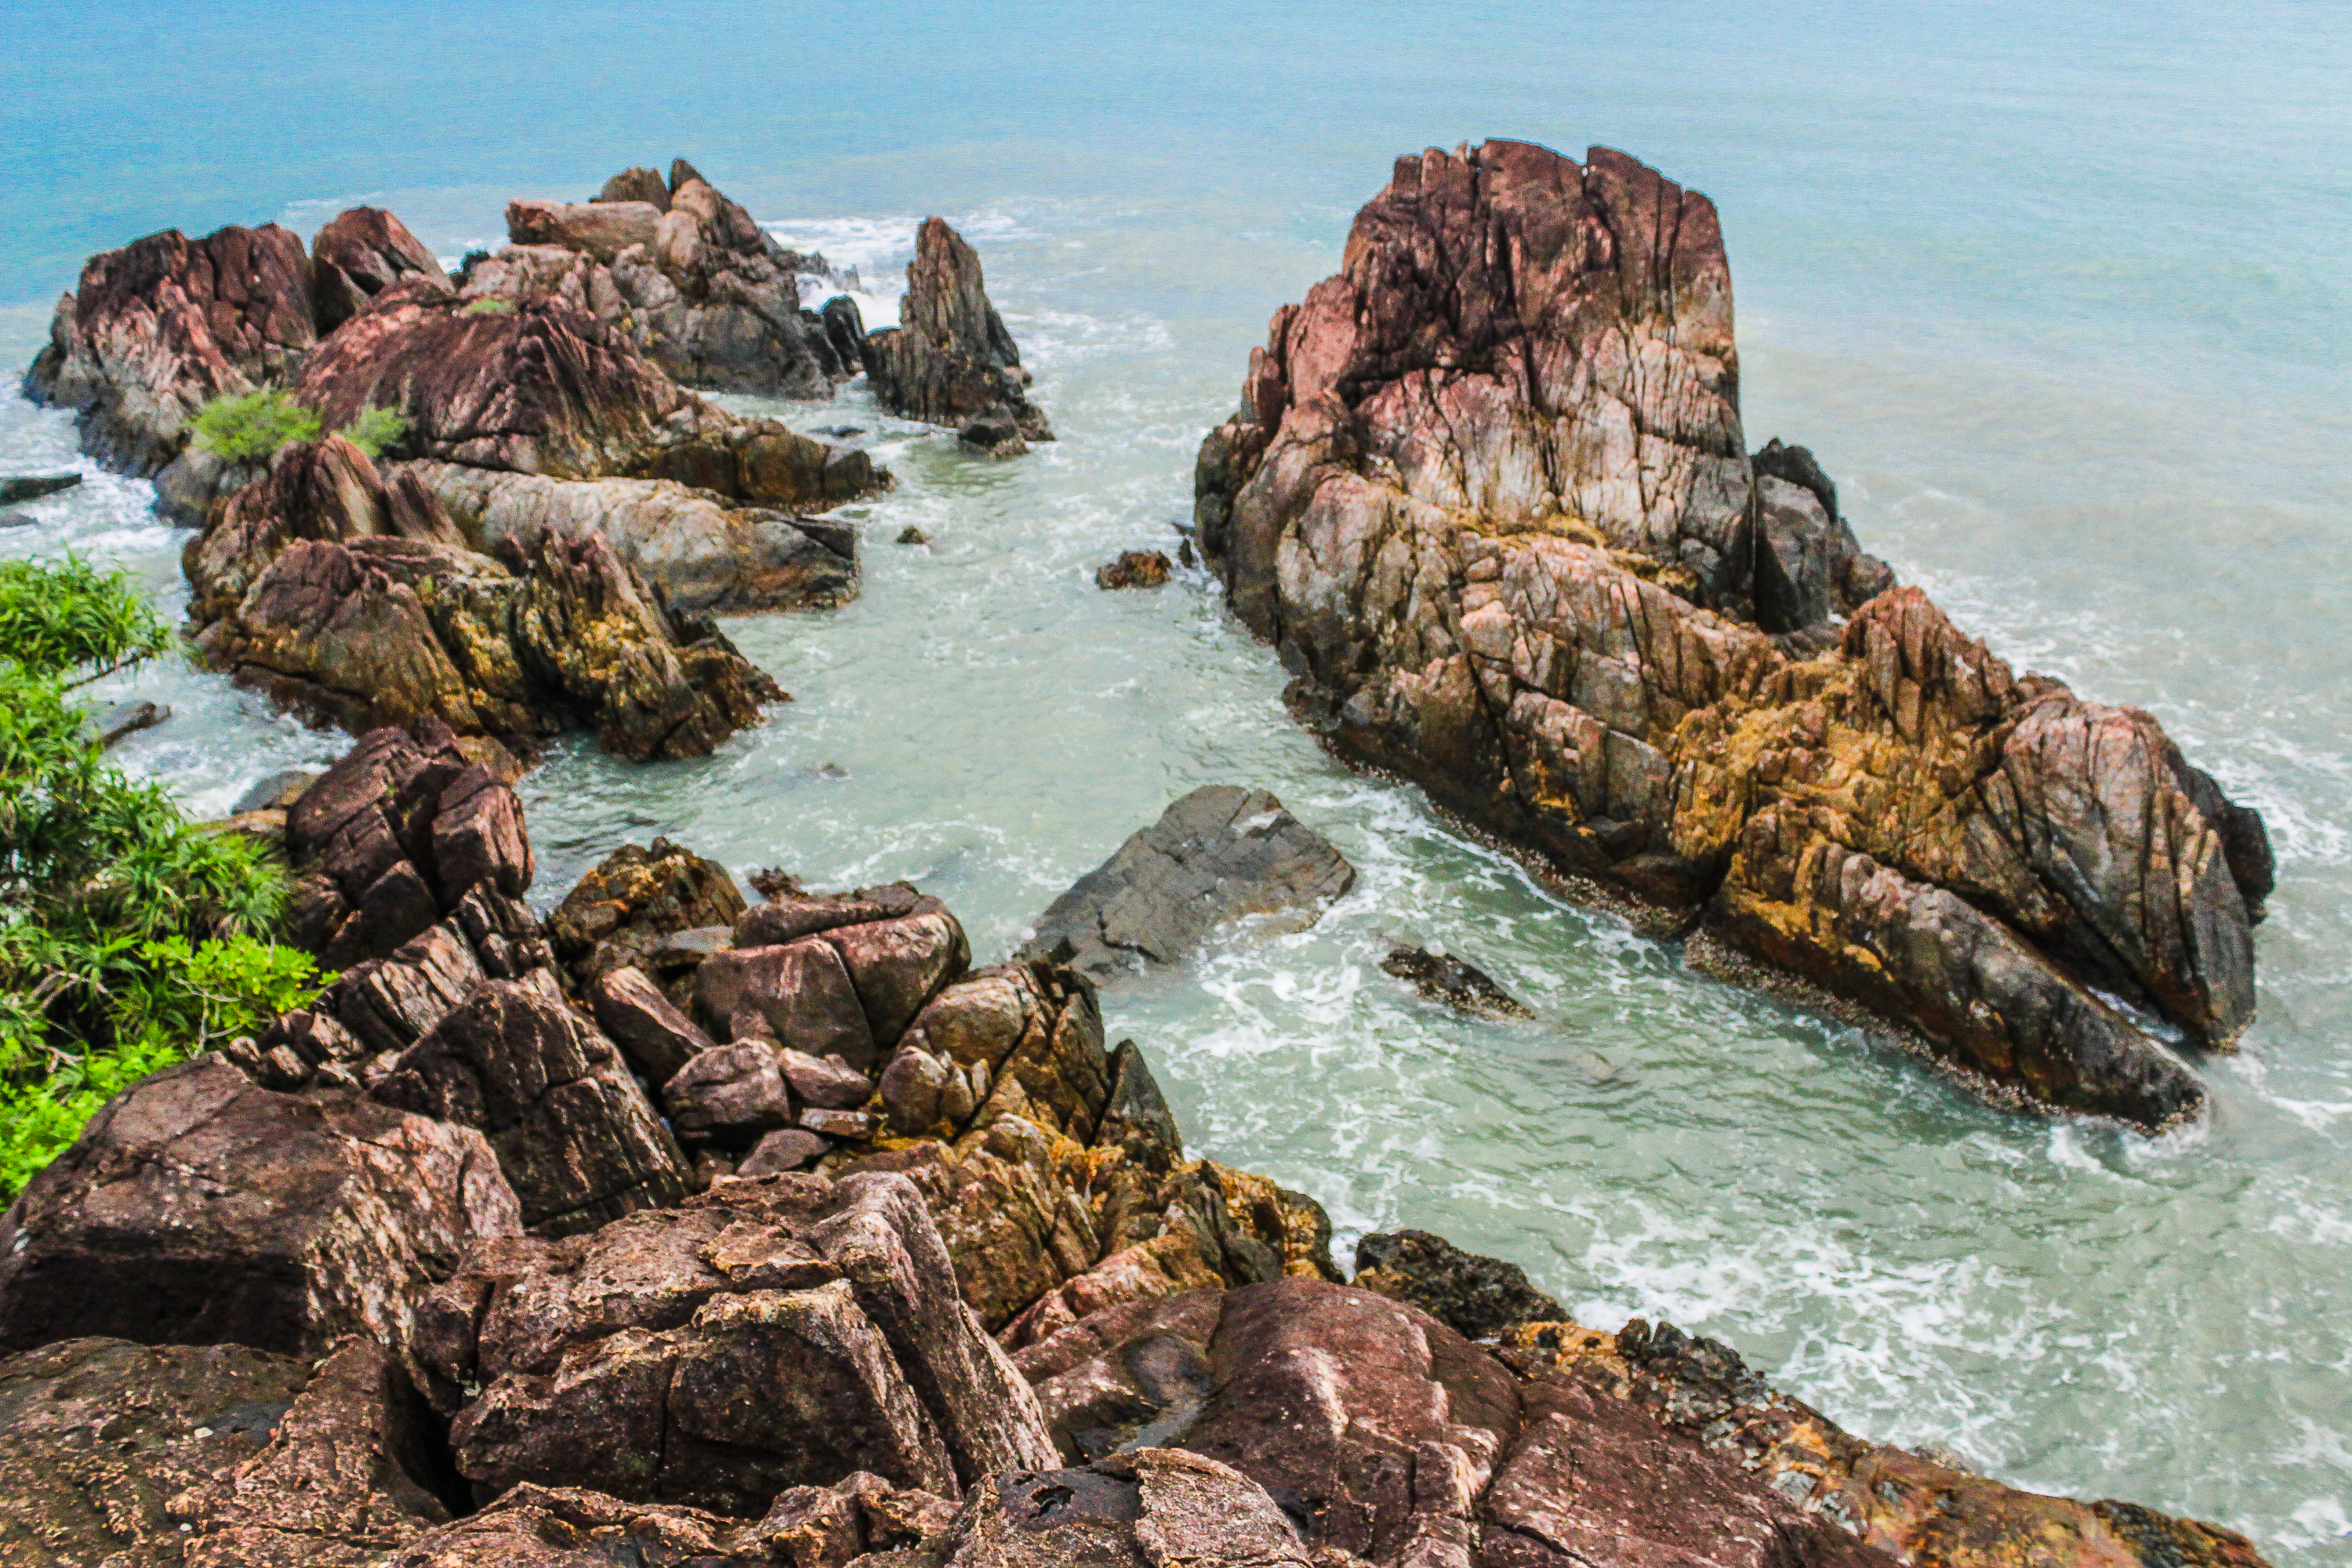
thailand, nature, tropical, sea, island, landscape, travel, ocean, water, blue, paradise, sky, beach, tree, summer, resort, chang, asia, sunny, green, relax, nobody, exotic, palm, tourism, beautiful, koh, coast, vacation, rock, coastal and oceanic landforms, promontory, shore, headland, cape, cliff, klippe, stack, outcrop, boulder, bay